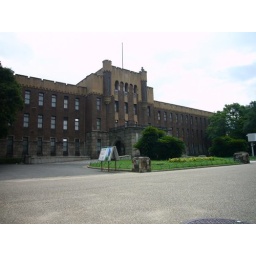
An European style building near Osaka castle